John Mensah

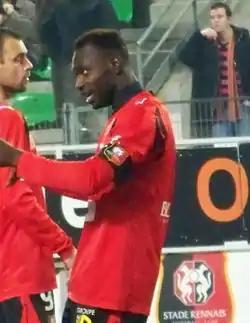
John Mensah pictured as a captain during his time at Rennes.

On 31 January 2006, during the winter transfer window, Mensah moved to French Ligue 1 club Rennes on loan after having played in Italy for most of his career, at the behest of their former player Philippe Redon, who brought him to fill the gap in defence caused by an injury to Abdeslam Ouaddou. Upon joining the club, he said: "In fact, I'm going into the unknown! I don't know anything about France! I just remember playing in 2001 against the French Espoirs during the U20 World Cup in Argentina. I remember that there was Cisse in front. But I did however have good advice on the level of the L1, in particular by my compatriot Mickaël Essien. I don't know many players in Rennes either. I just know that there is a good coach at the head of the team."